Olga Babiy

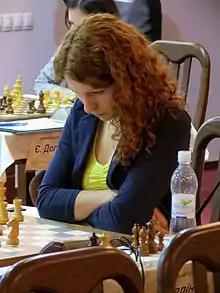
Babiy in 2008

Olga Olehivna Babiy (born 20 June 1989), Kalinina, is a Ukrainian chess player who holds the FIDE title of Woman Grandmaster (WGM, 2013).